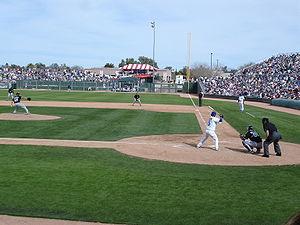
L'entraînement de printemps ou camp d'entraînement est la phase de préparation des équipes de Ligue majeure de baseball débutant entre la mi-février et le début du mois de mars et s'achèvant avec l'ouverture de la saison régulière du championnat, au début du mois d'avril. Des matches quasi quotidiens succèdent aux séances d'entraînement pour les joueurs sous contrat ainsi que d'autres joueurs à l'essai. Pour des raisons de météorologie, les camps d'entraînements des clubs de la MLB se trouvent en Floride et en Arizona.